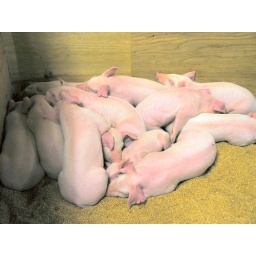
A pile of piglets in the corner of a pig pen in the farm animals section of the Linn county fair.